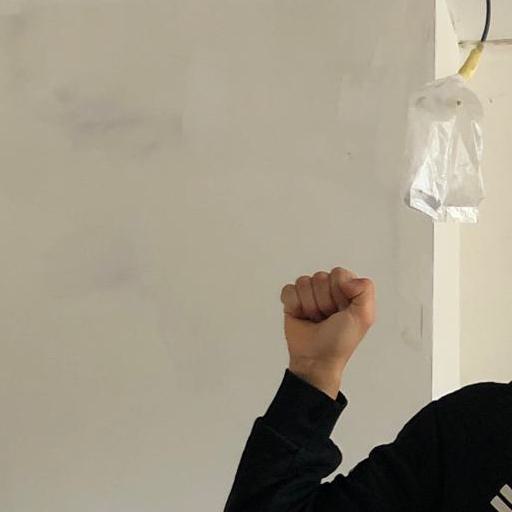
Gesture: fist